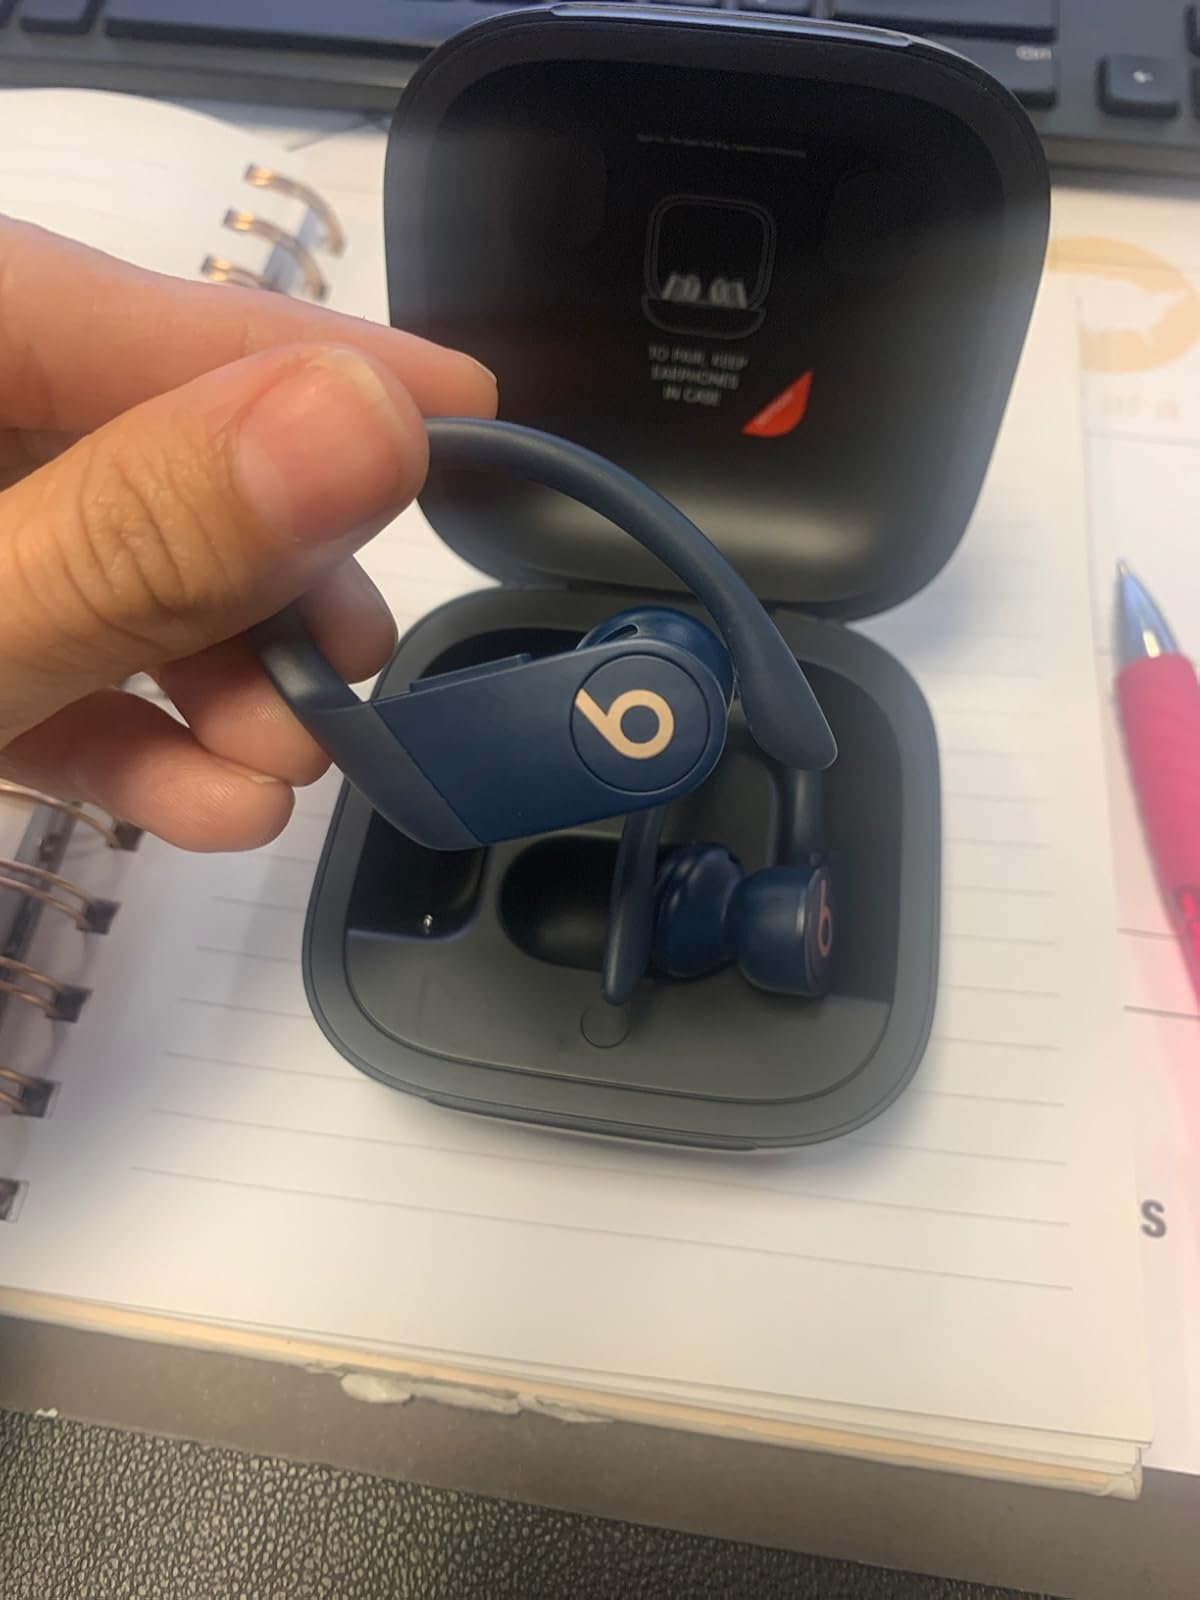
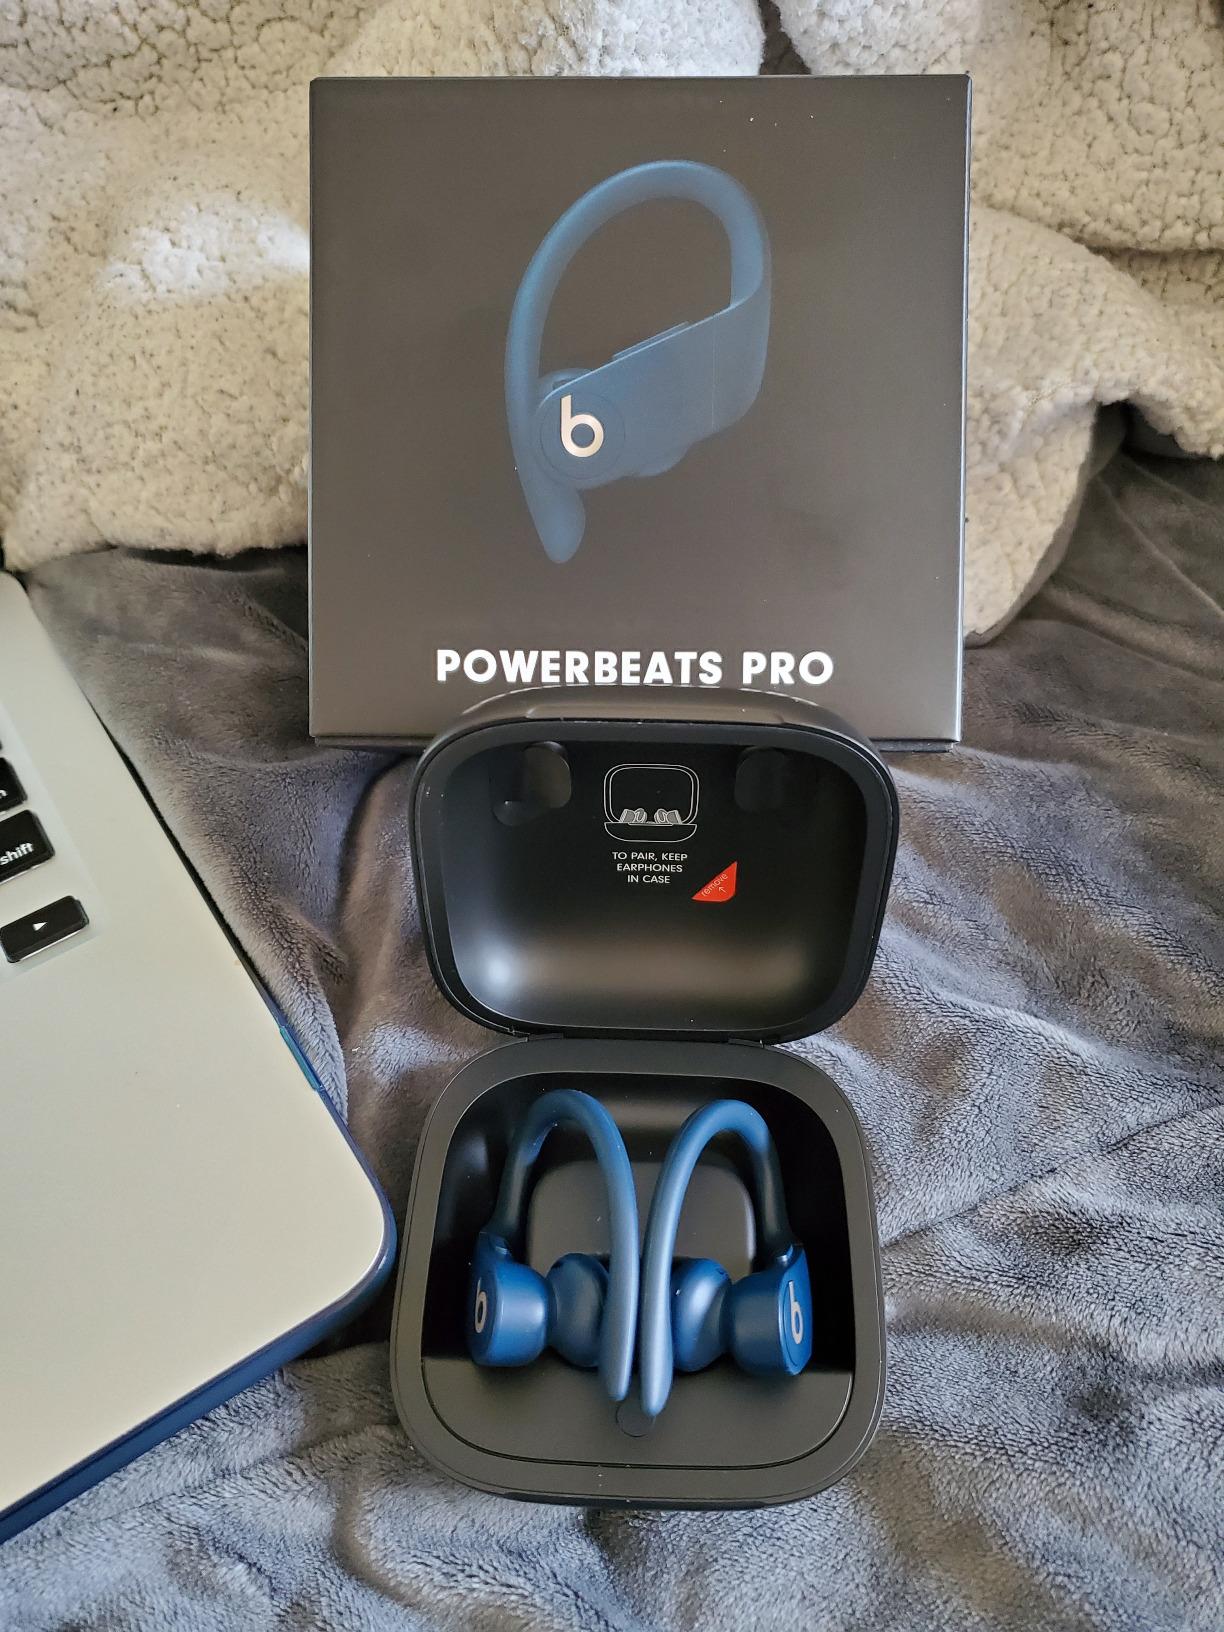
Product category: earbuds
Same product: yes